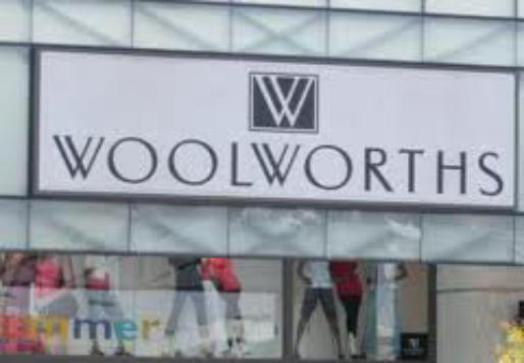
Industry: Others